Pannaxiakos V.C.

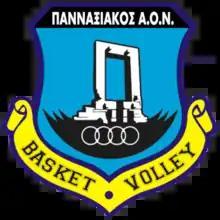

Pannaxiakos V.C. is the volleyball team of the Greek sports club Pannaxiakos A.O.N. It was founded in 2006. The club is based in Naxos. Over the years they have been one of the greatest teams in Cyclades.